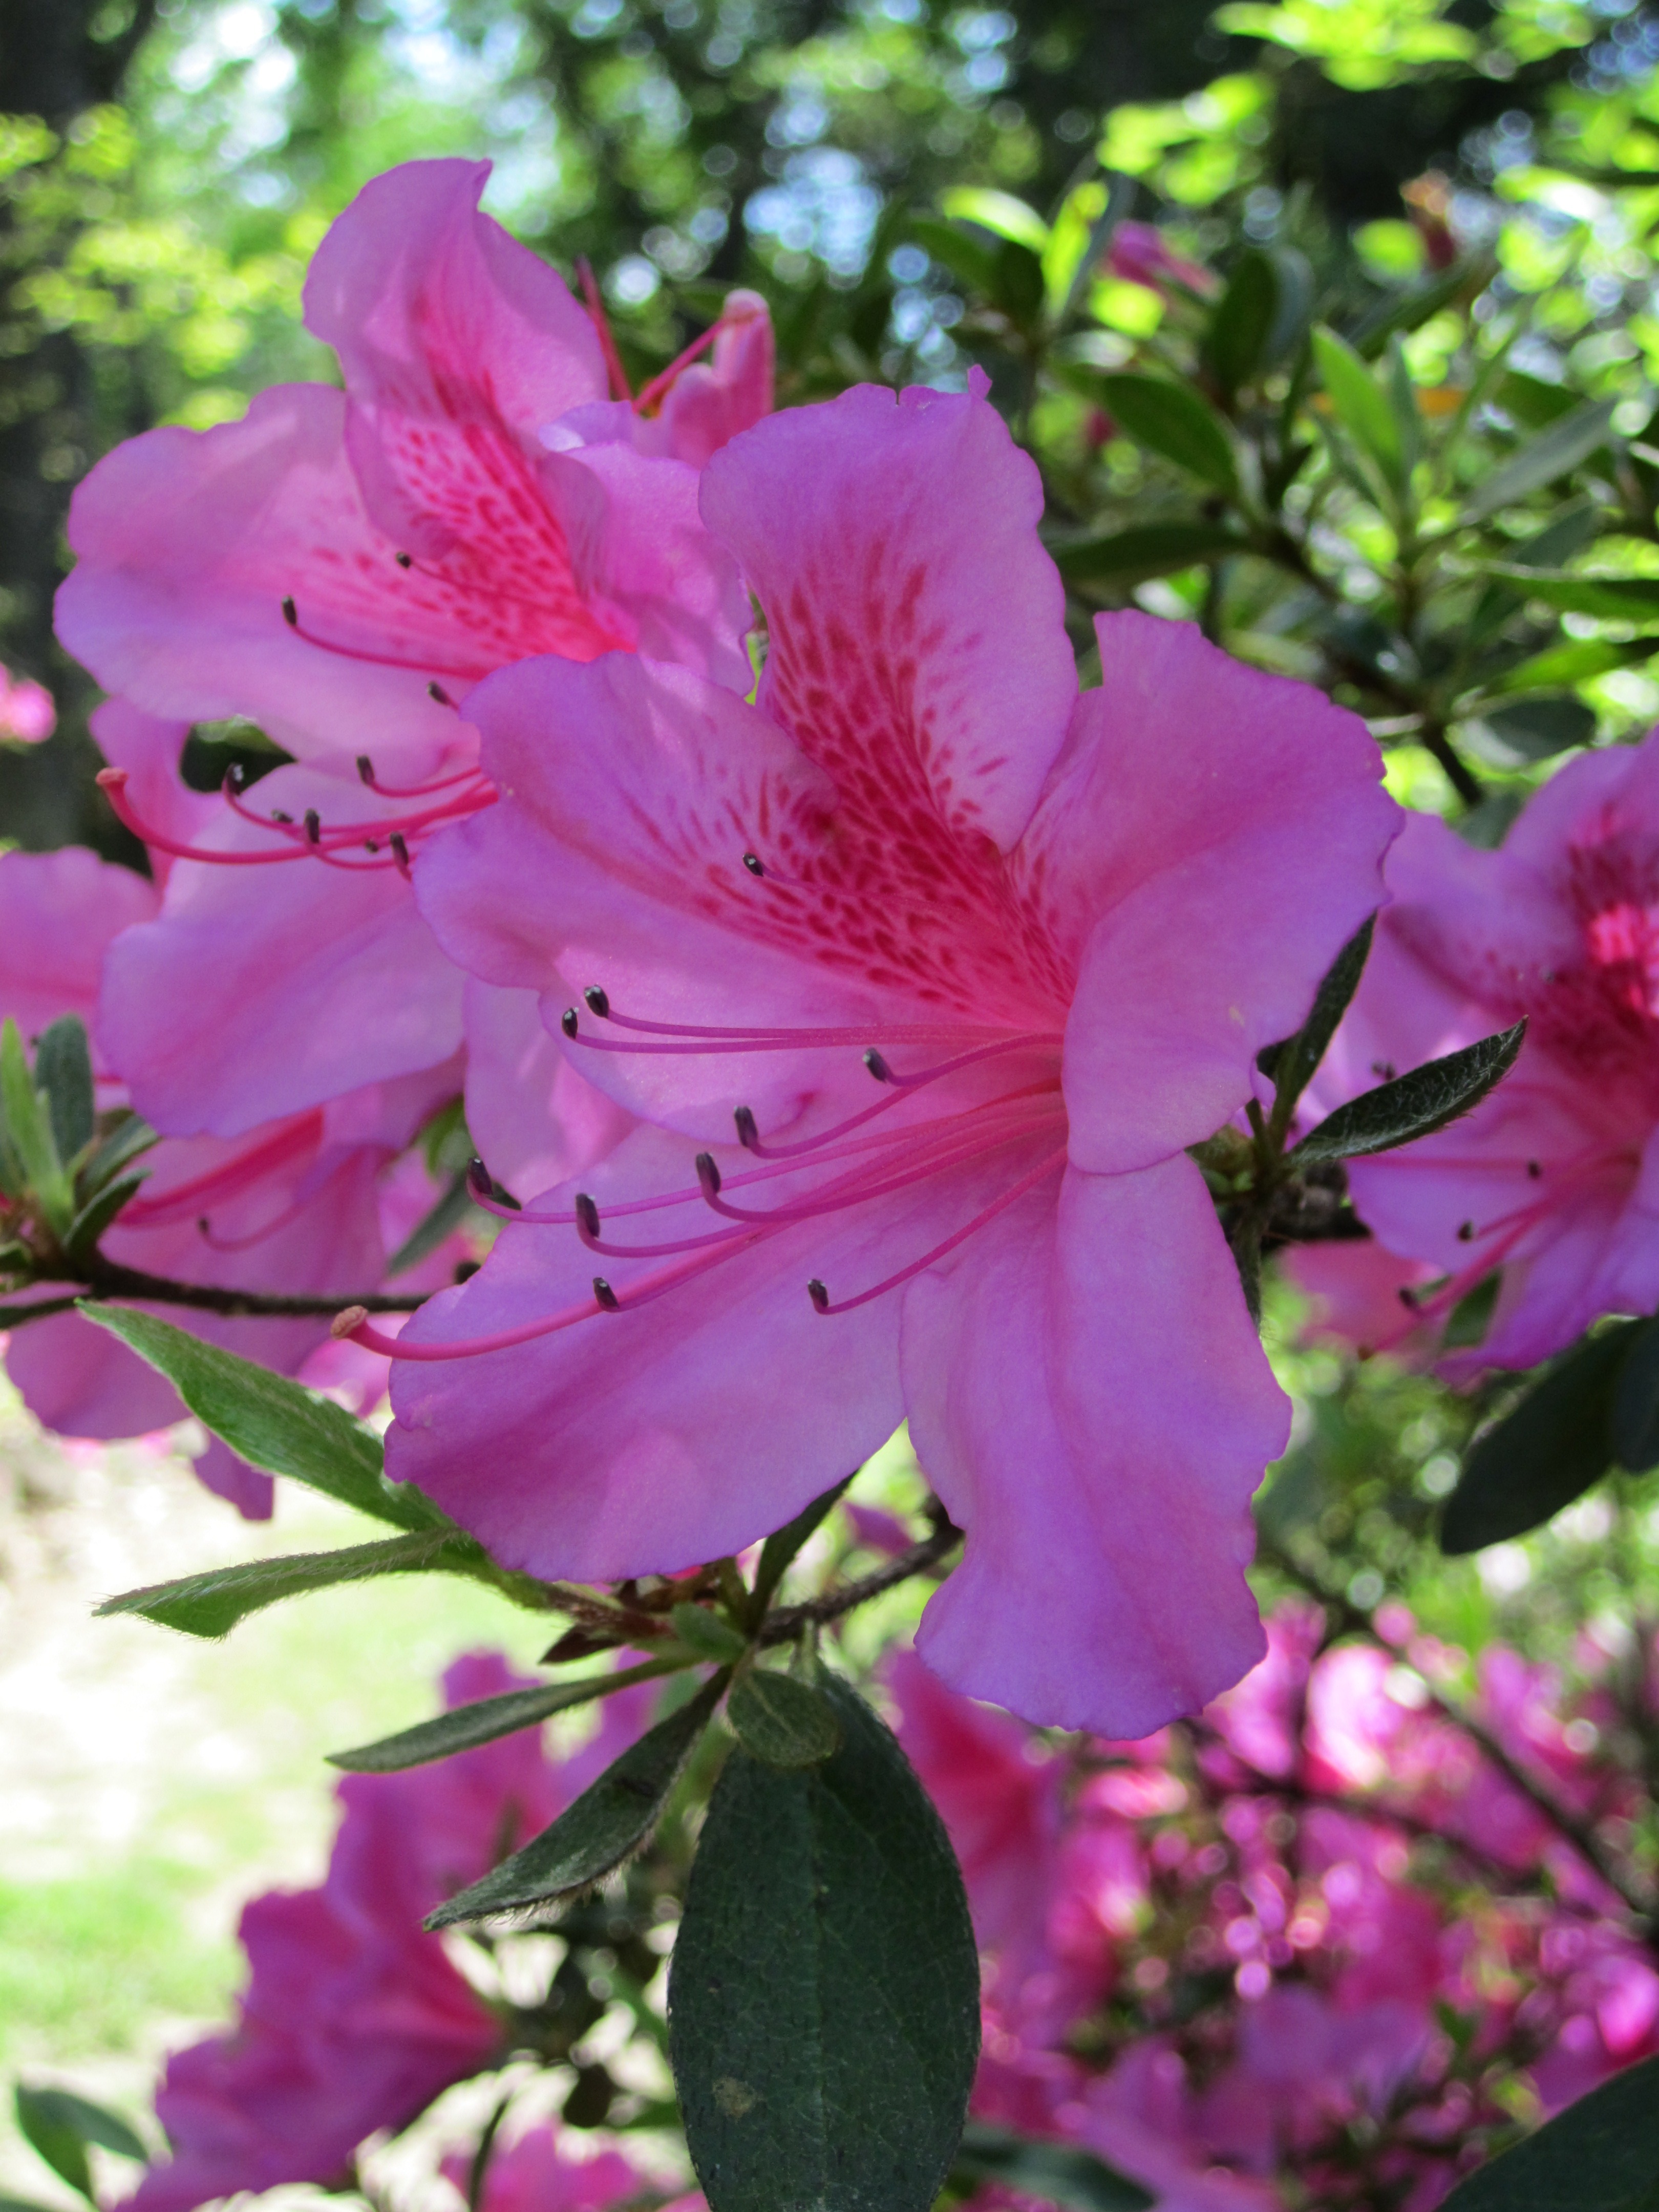
tree, nature, blossom, plant, leaf, flower, petal, bloom, spring, botany, pink, flora, flowers, shrub, rhododendron, azalea, flowering plant, woody plant, land plant